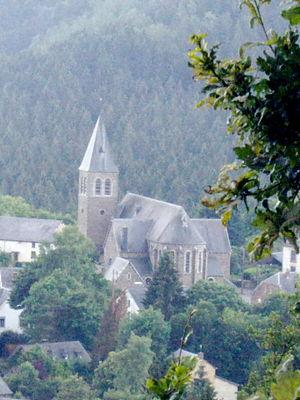
L'église de Herbeumont (Belgique)
Herbeumont est une commune francophone de Belgique située en Région wallonne dans la province de Luxembourg, ainsi qu’un village où siège son administration.